Hurricane Frances

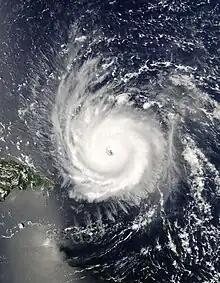
Frances at peak intensity north of Puerto Rico on August 31

Hurricane Frances was the second most intense tropical cyclone in the Atlantic during 2004 and proved to be very destructive in Florida. It was the sixth named storm, the fourth hurricane, and the third major hurricane of the 2004 Atlantic hurricane season. The system crossed the open Atlantic in late August, moving to the north of the Lesser Antilles while strengthening. Its outer bands struck Puerto Rico and the British Virgin Islands while passing north of the Caribbean Sea. The storm's maximum sustained winds peaked at , achieving Category 4 on the Saffir-Simpson Hurricane Scale. As the system's forward motion slowed, the eye passed over San Salvador Island and very close to Cat Island in the Bahamas. Frances was the first hurricane to impact the entire Bahamian archipelago since 1928 and almost completely destroyed their agricultural economy.